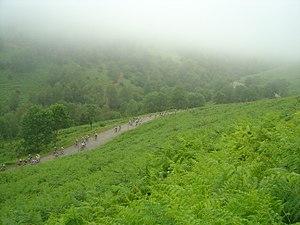
Les derniers kilomètres de l'ascension du col de Port sur l'Ariégeoise 2017
Le col de Port est un col français des Pyrénées situé dans le département de l'Ariège entre Massat et Tarascon-sur-Ariège dans le massif de l'Arize. Il culmine à 1 249 mètres et situé dans le périmètre du parc naturel régional des Pyrénées ariégeoises.